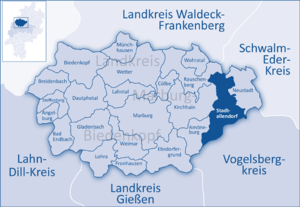
Stadtallendorf
Map
Stadtallendorf er en by i Landkreis Marburg-Biedenkopf i den tyske delstat Hessen, 18 Kilometer øst for Marburg.